Sonic Vista Studios

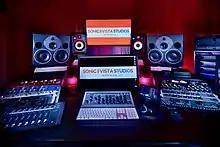
Sonic Vista Studios (Studio A)

Founded by L. Henry Sarmiento II, Sonic Vista Studios officially opened in November 2004. Conceptually, the studio was created around two main influences: Chris Blackwell's Compass Point Studios in Nassau, Bahamas and Rick Rubin's "The Mansion" in Laurel Canyon, Los Angeles. The objective was to offer artists an escape from the noisy city life as well as an inspiring location to create music.